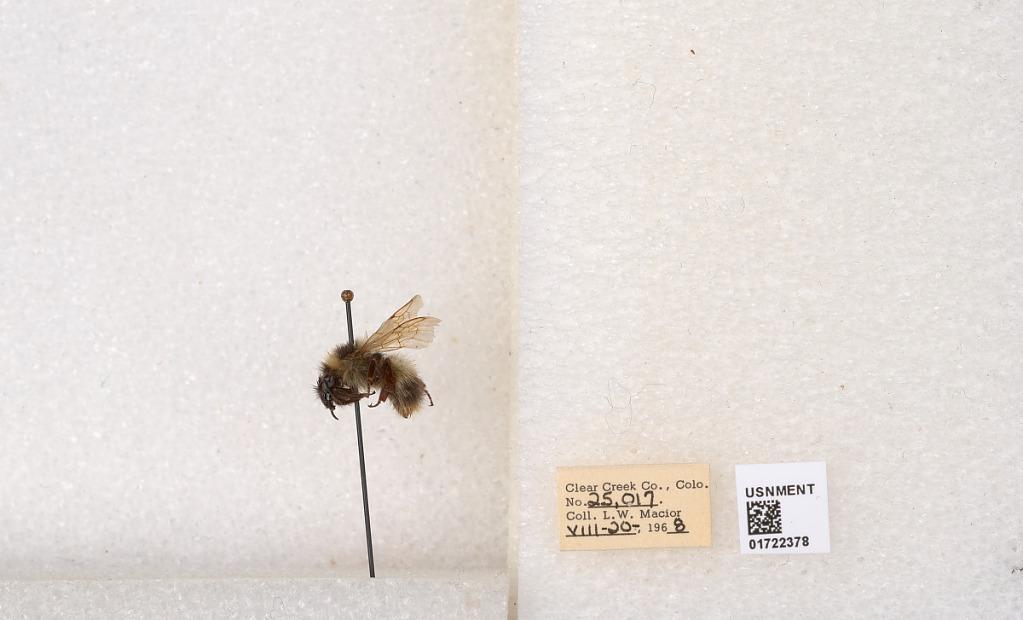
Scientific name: Bombus kirbyellus
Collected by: L. Macior
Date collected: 1968-8-20
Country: United States
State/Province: Colorado
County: Clear Creek
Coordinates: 39.6891, -105.644